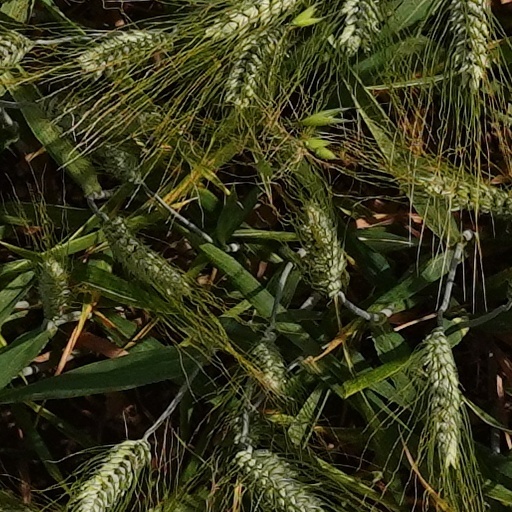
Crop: wheat